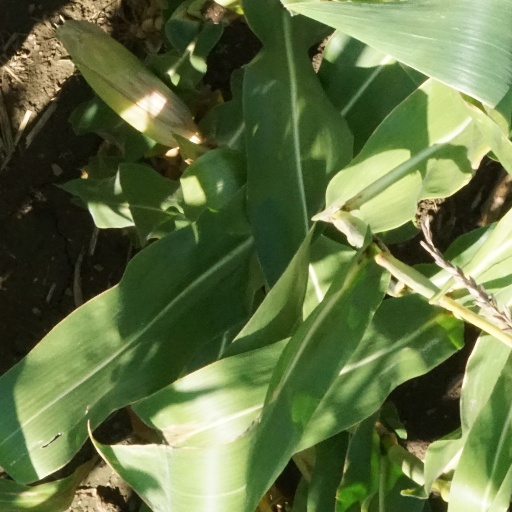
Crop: maize; corn